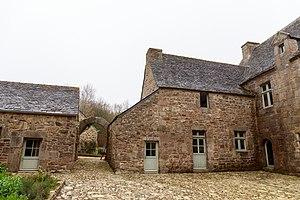
Manoir de Creac'h-Ingar (16e siècle) à Tréflaouénan. La partie ancienne, de plan en L, comprend un escalier en granit à volée droite.
Tréflaouénan [tʁeflawenɑ̃] est une commune du Finistère, en France. Tréflaouénan vient du breton treb et de Saint Laouénan ou Loëvan. On trouve les appellations suivantes : Trefflouenan, Treffloenan et Trefflaouenan.